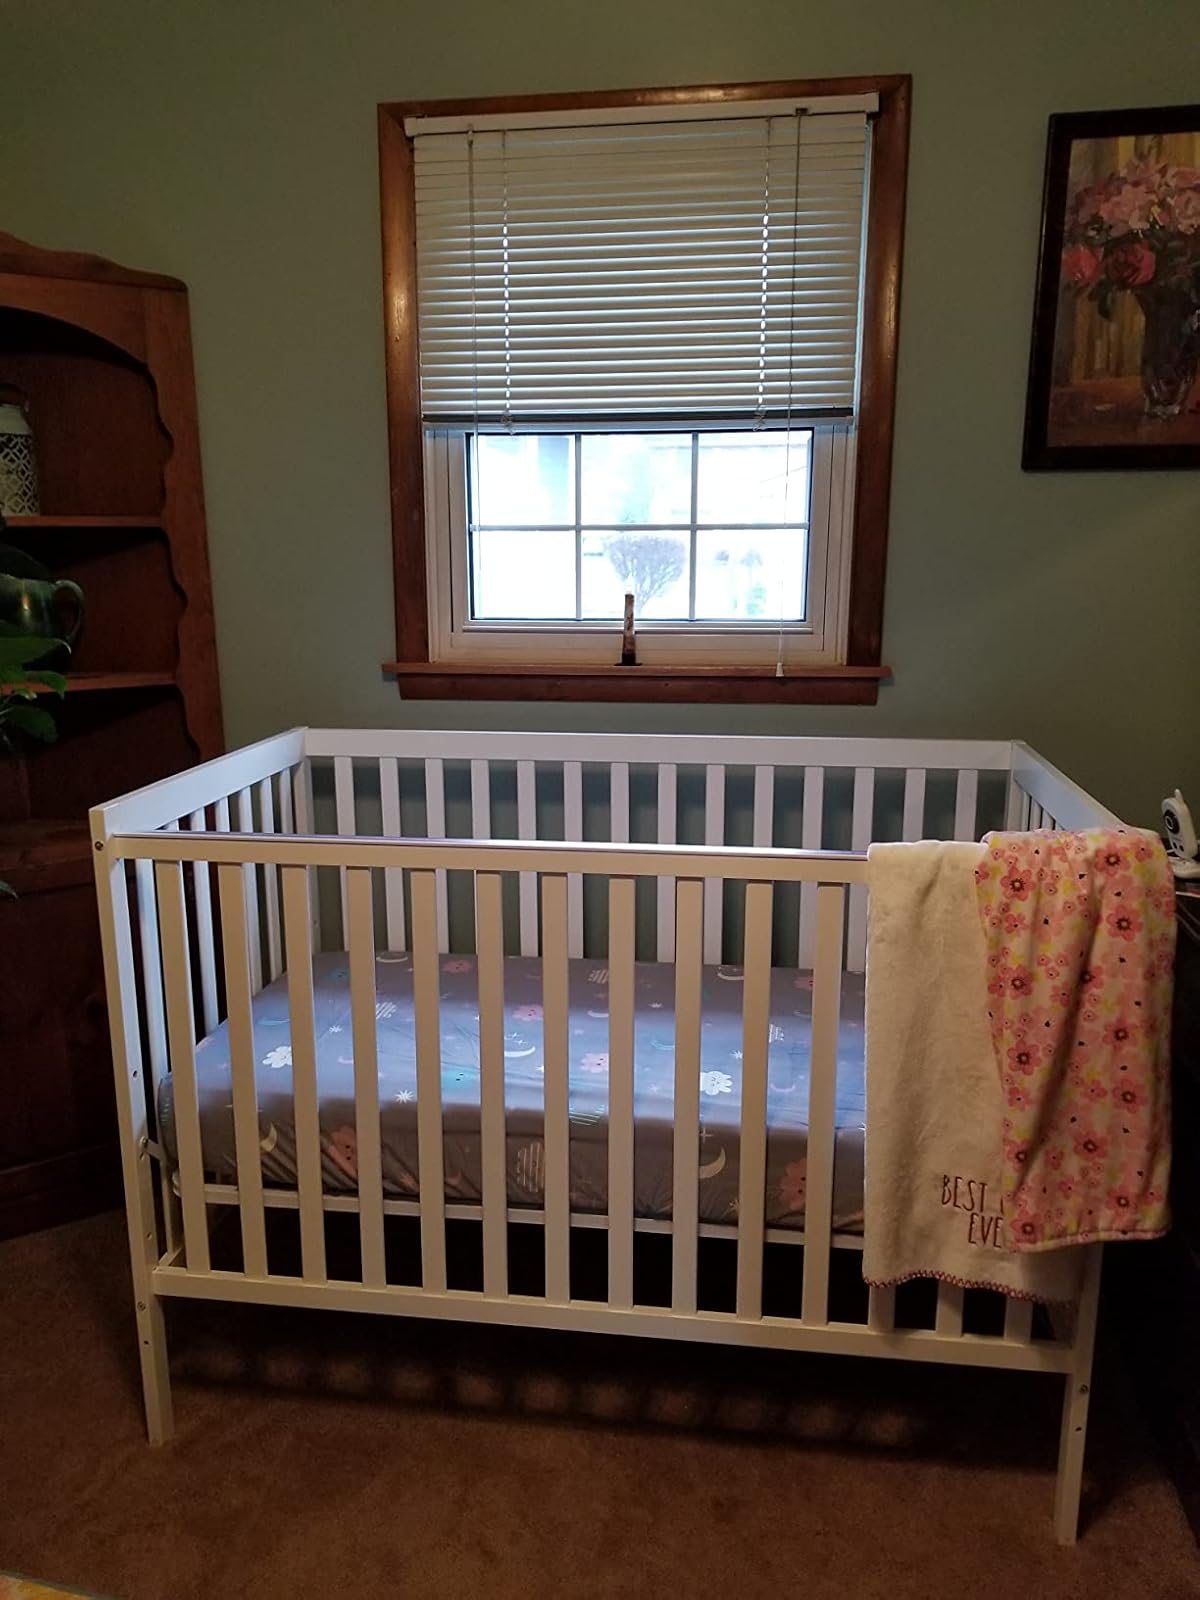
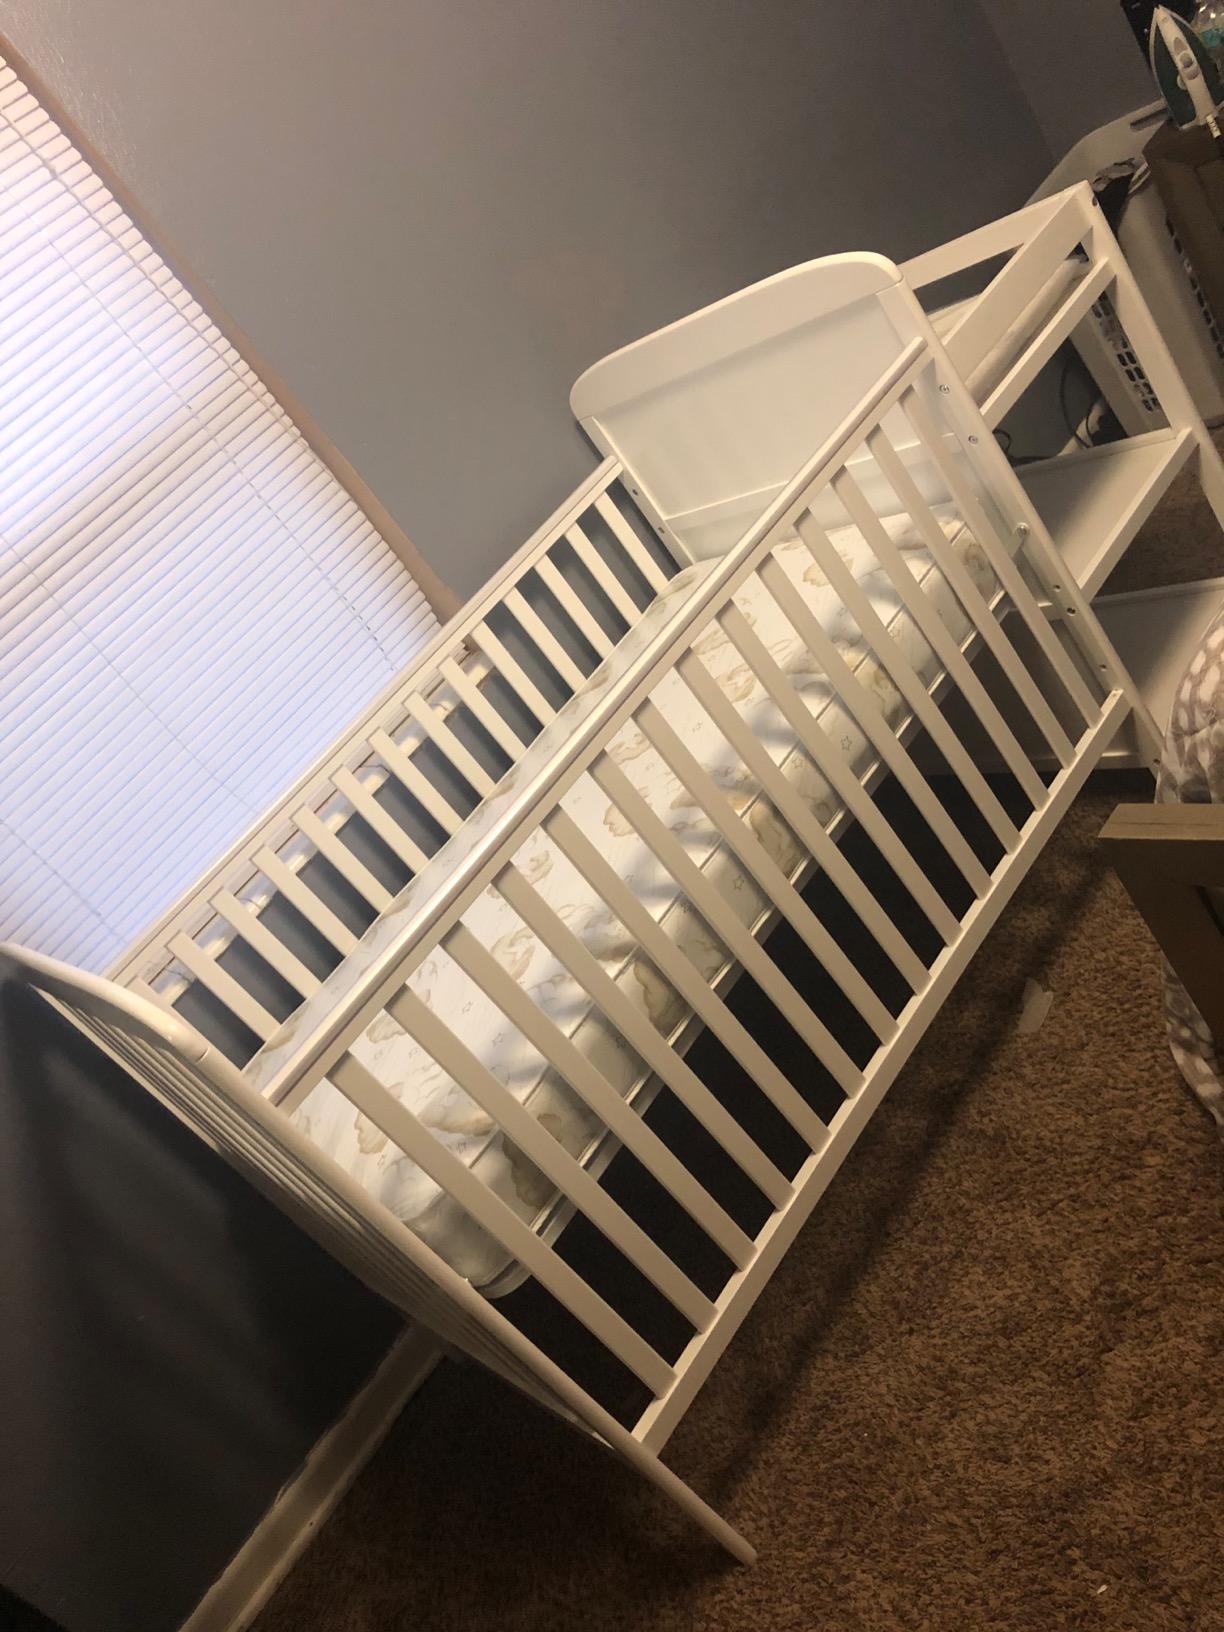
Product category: products_crib
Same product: no